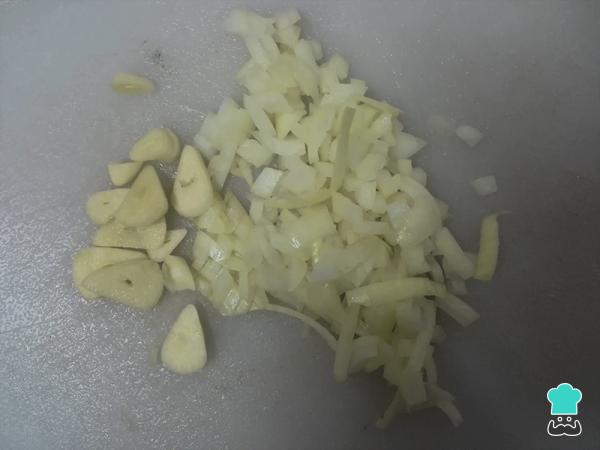
Pelamos y picamos el ajo y la cebolla. Finos o gruesos, al gusto del consumidor.